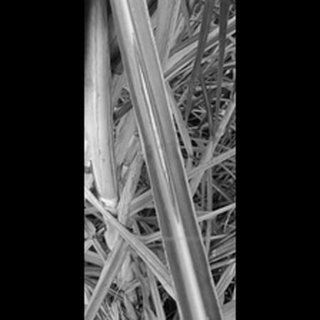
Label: sugarcane_red_rot